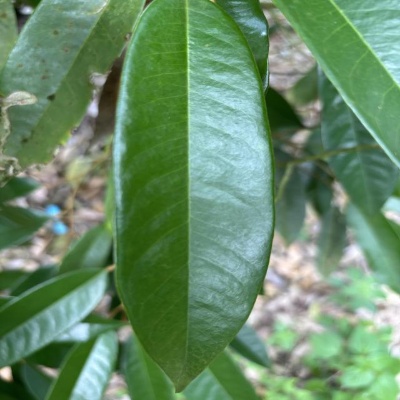
Label: Leaf_Healthy